1999 FA Charity Shield

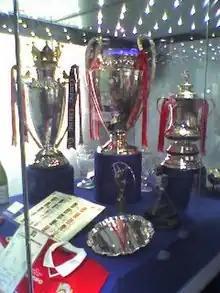
Manchester United acclaimed a treble of trophies in the 1998–99 season.

Founded in 1908 as a successor to the Sheriff of London Charity Shield, the FA Charity Shield began as a contest between the respective champions of the Football League and Southern League, although in 1913, it was played between an Amateurs XI and a Professionals XI. In 1921, it was played by the league champions of the top division and FA Cup winners for the first time. Wembley Stadium acted as the host of the Shield from 1974.